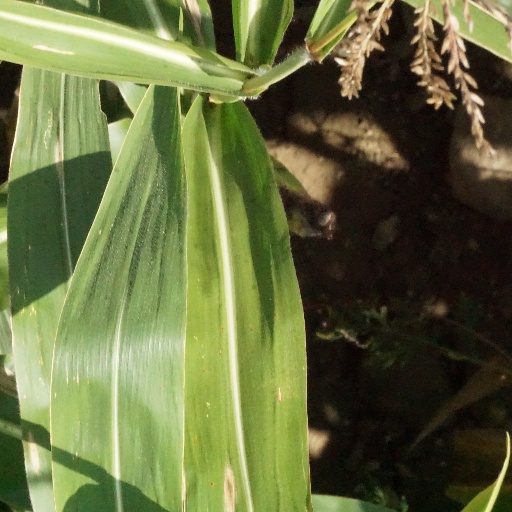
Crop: maize; corn